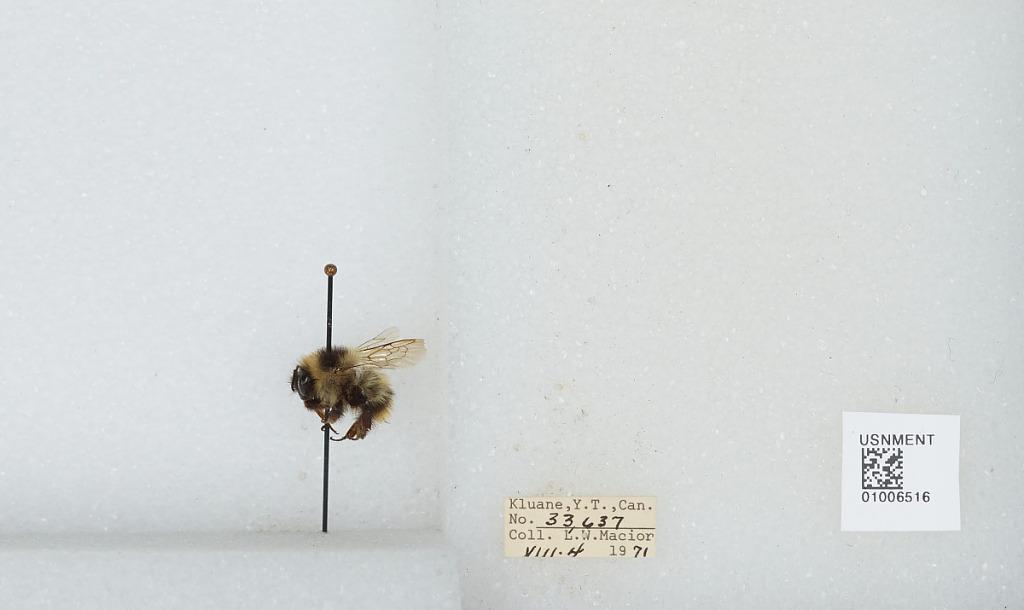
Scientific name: Bombus (Pyrobombus) frigidus Smith
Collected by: L. Macior
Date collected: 1971-8-4
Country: Canada
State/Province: Yukon Territory
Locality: Kluane
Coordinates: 60.75, -139.5